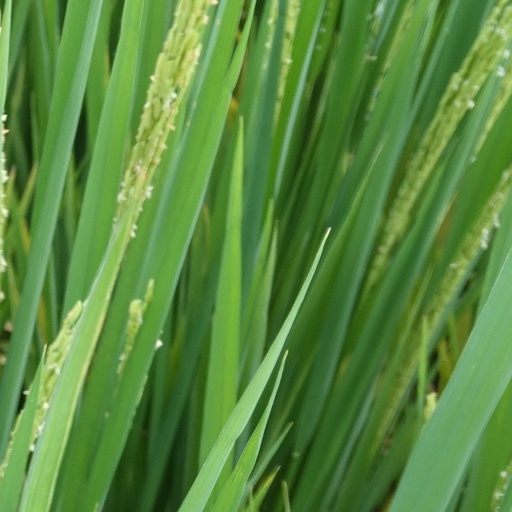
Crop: rice